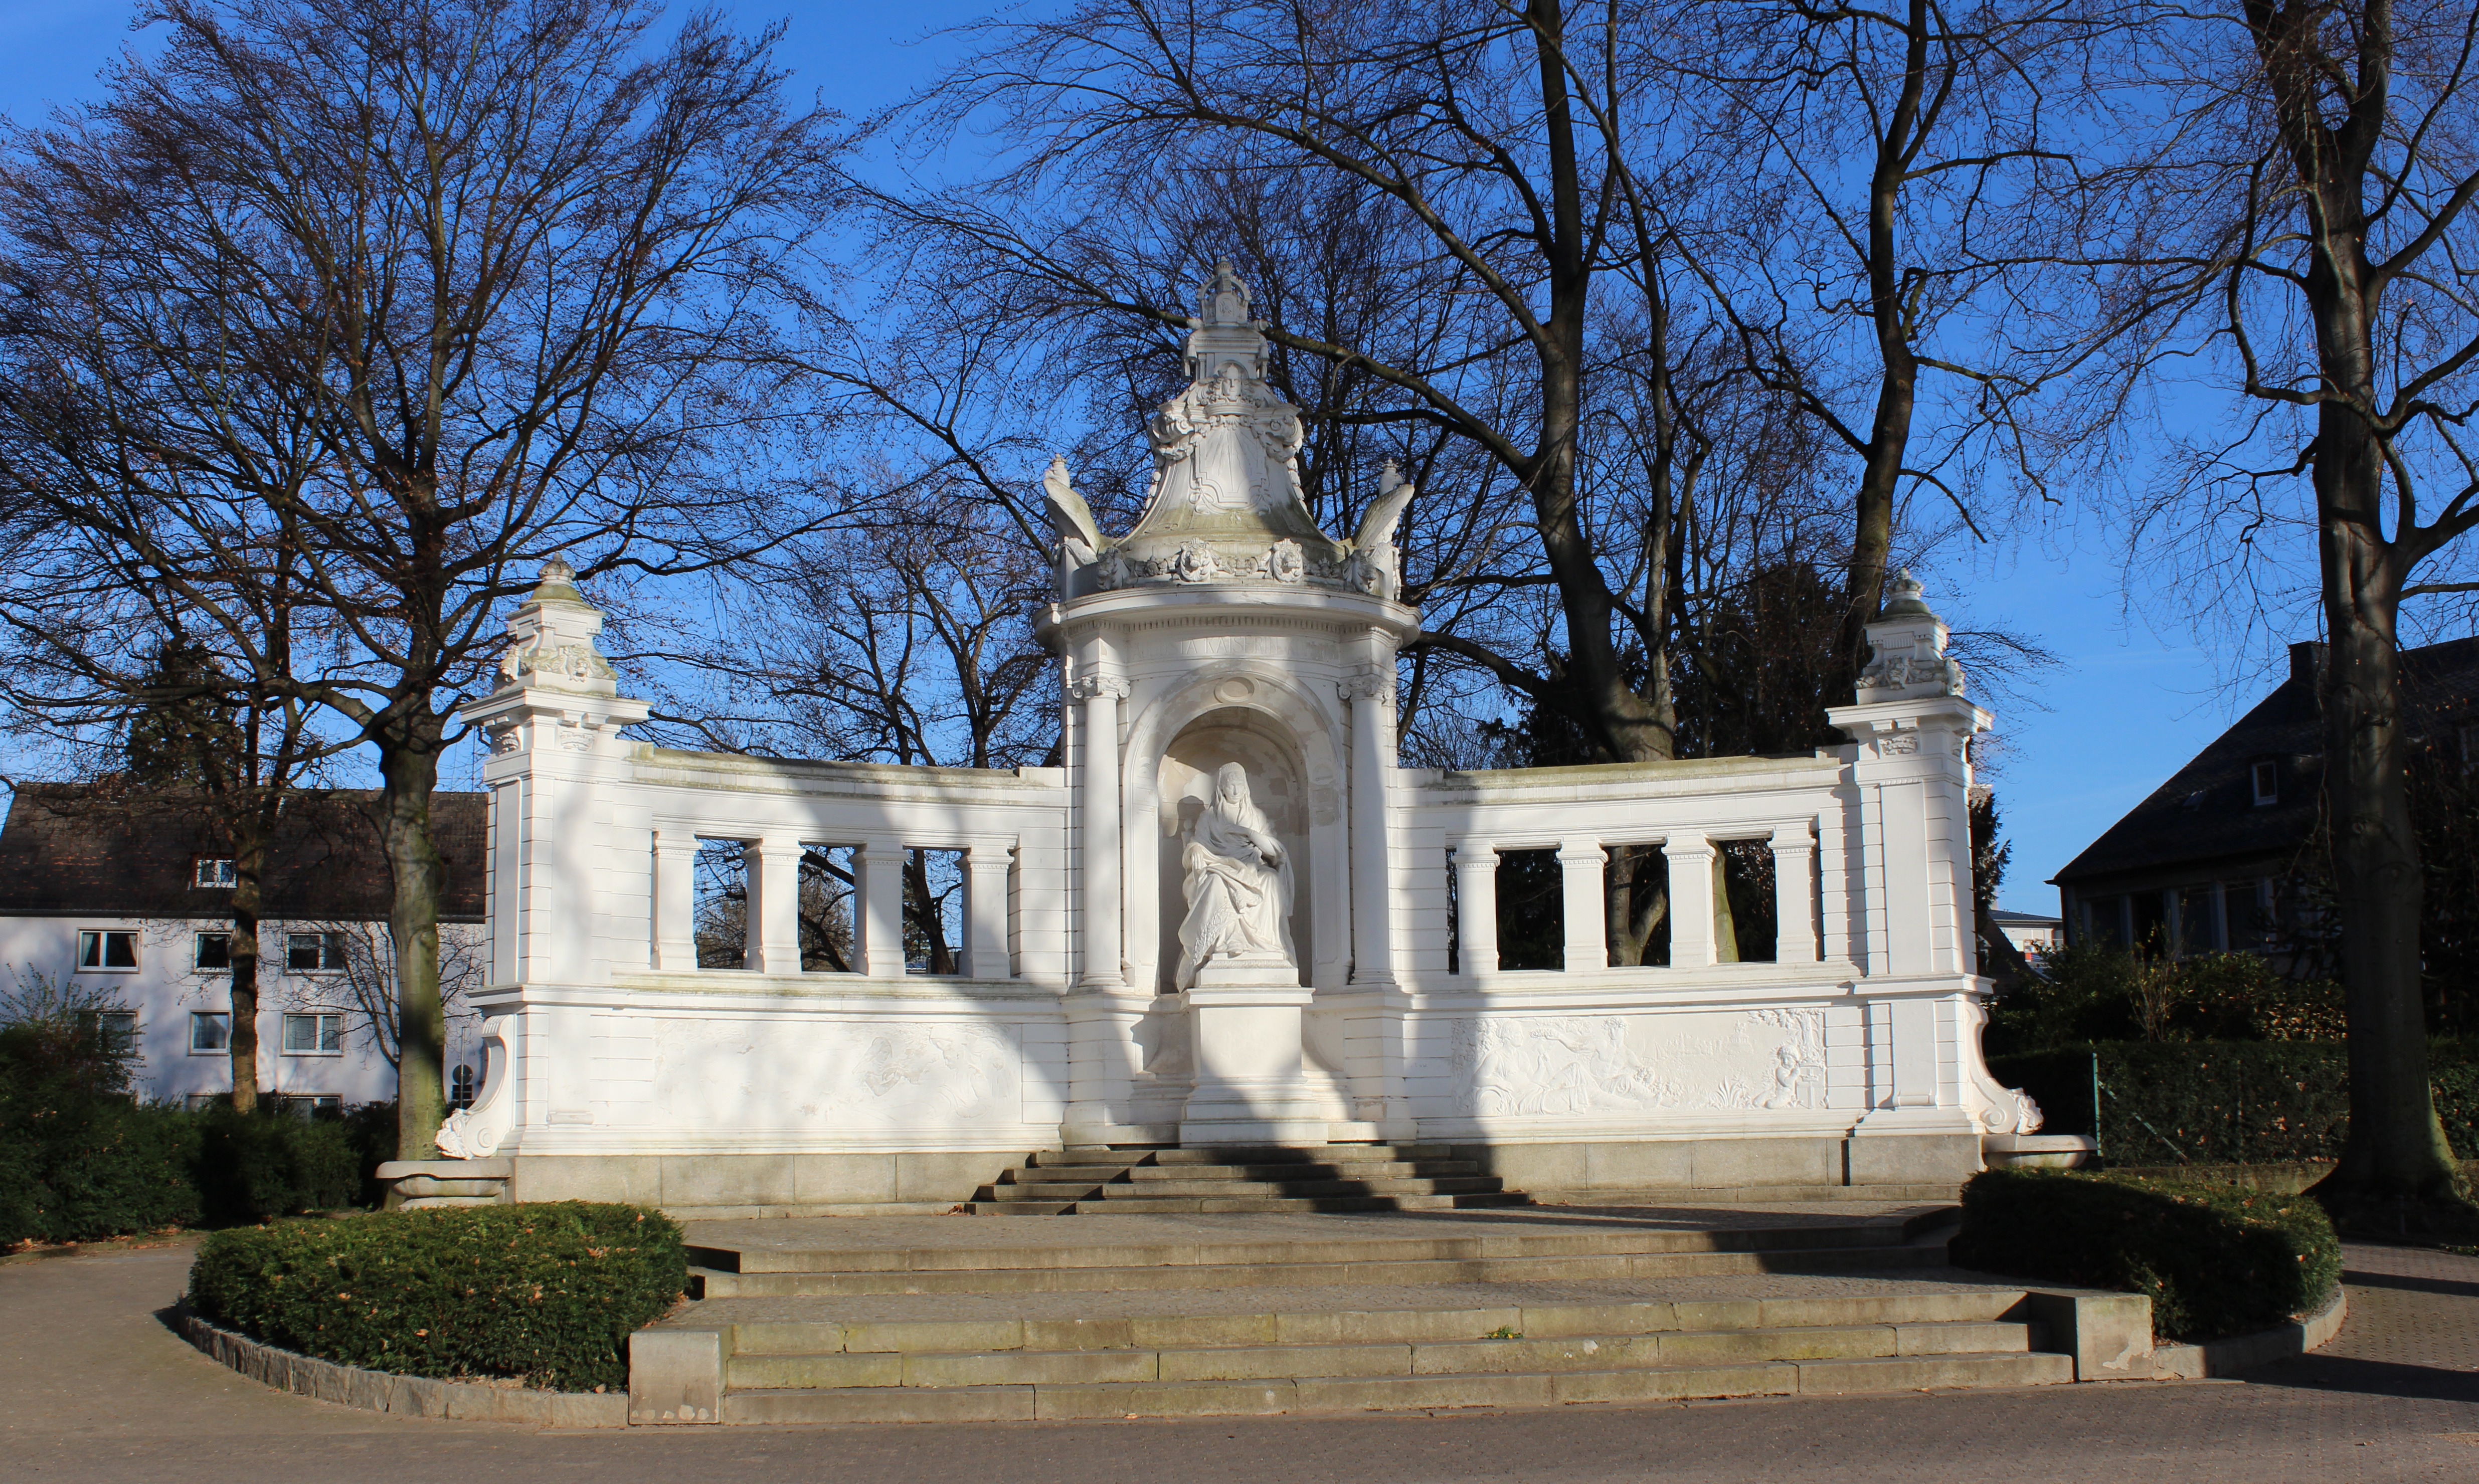
building, chateau, monument, landmark, church, chapel, place of worship, monastery, estate, koblenz, empress augusta